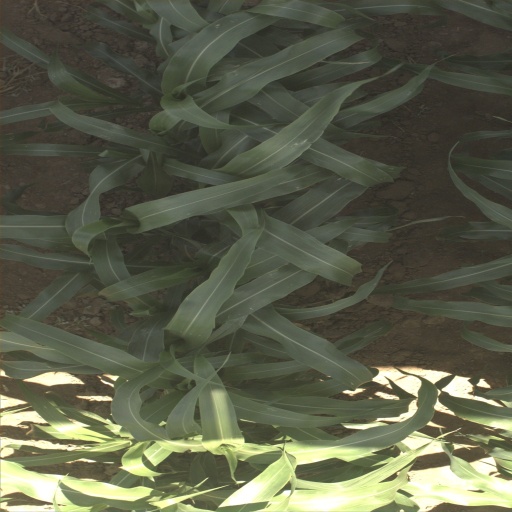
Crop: sorghum